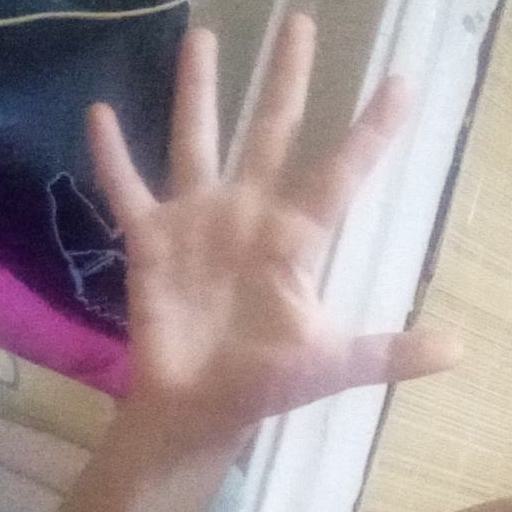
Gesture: palm